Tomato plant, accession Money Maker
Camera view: bottom (45 deg); turntable rotation: 210 degrees
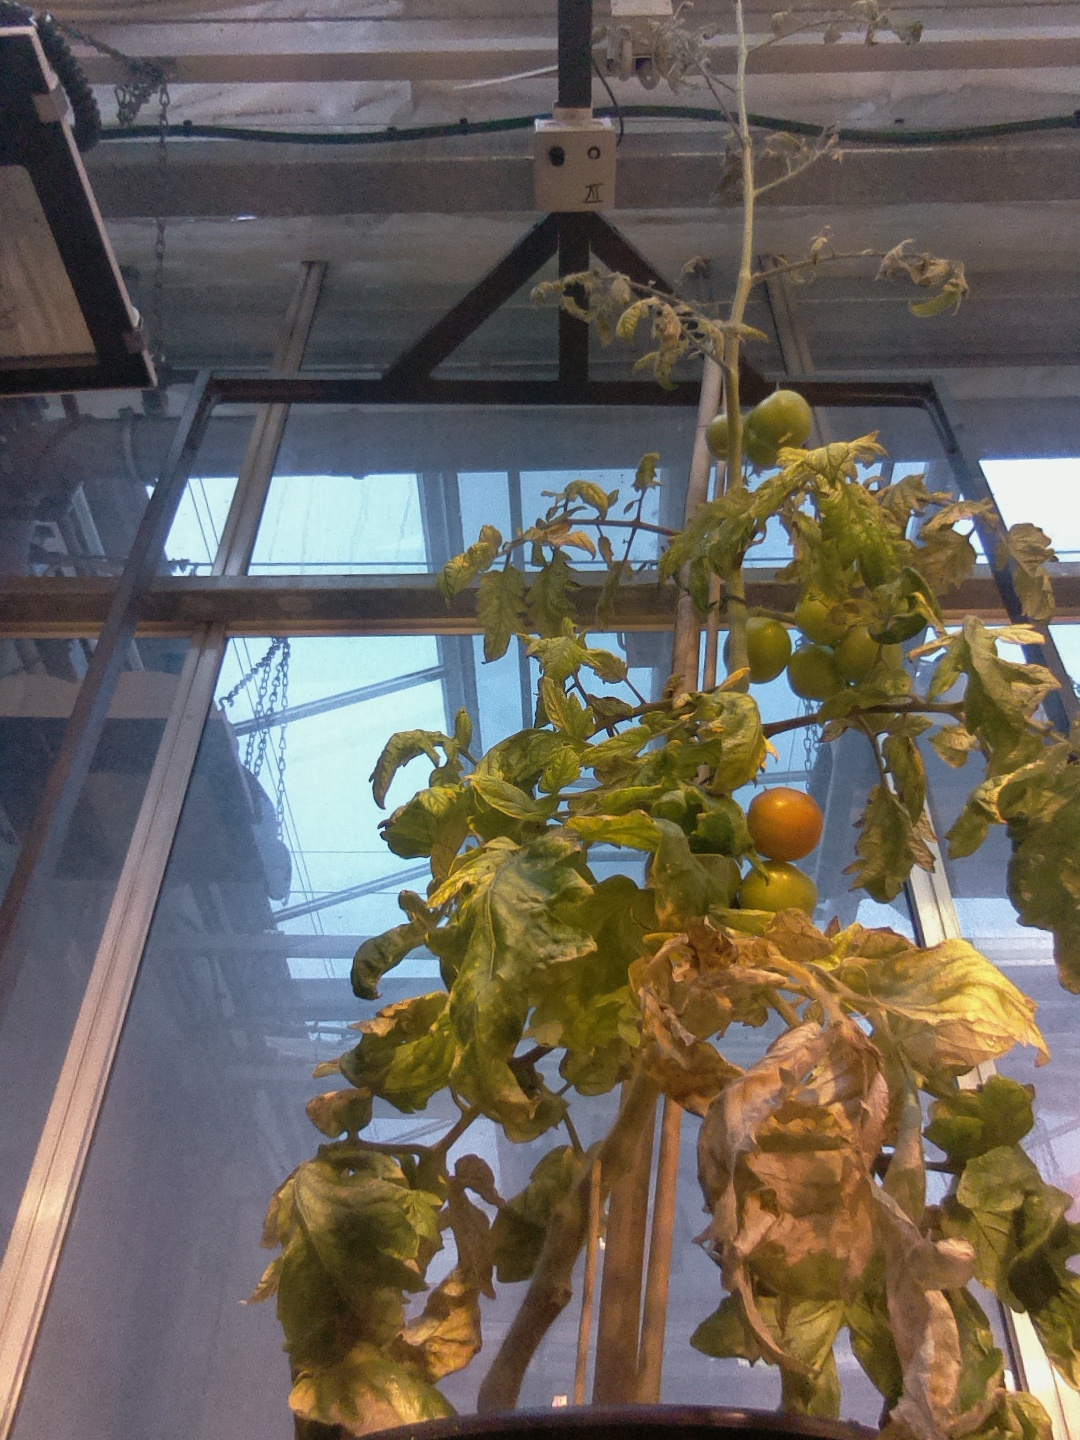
BBCH growth stage 80: fruits start showing typical ripe color (orange -> red)